The Interns (TV series)

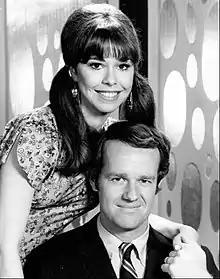
Elaine Giftos and Mike Farrell as Bobbe and Sam Marsh.

The Interns is an American medical drama series that aired on CBS from 1970 to 1971. It was based on the 1962 film "The Interns" and the 1964 sequel "The New Interns".